Rhodolirium

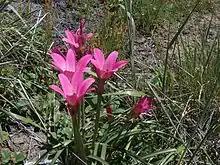
"Rhodolirium andicola"

Rhodolirium is a small South American genus in the tribe Hippeastreae of the family Amaryllidaceae. Although originally described by Philippi in 1858 it has long remained buried in other taxa, principally "Hippeastrum" and more recently "Rhodophiala". Only in recent years has it been rehabilitated.